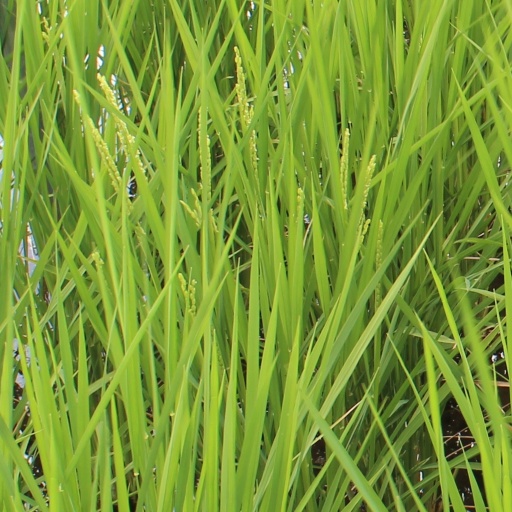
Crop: rice